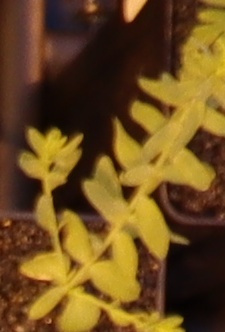
Label: Flax